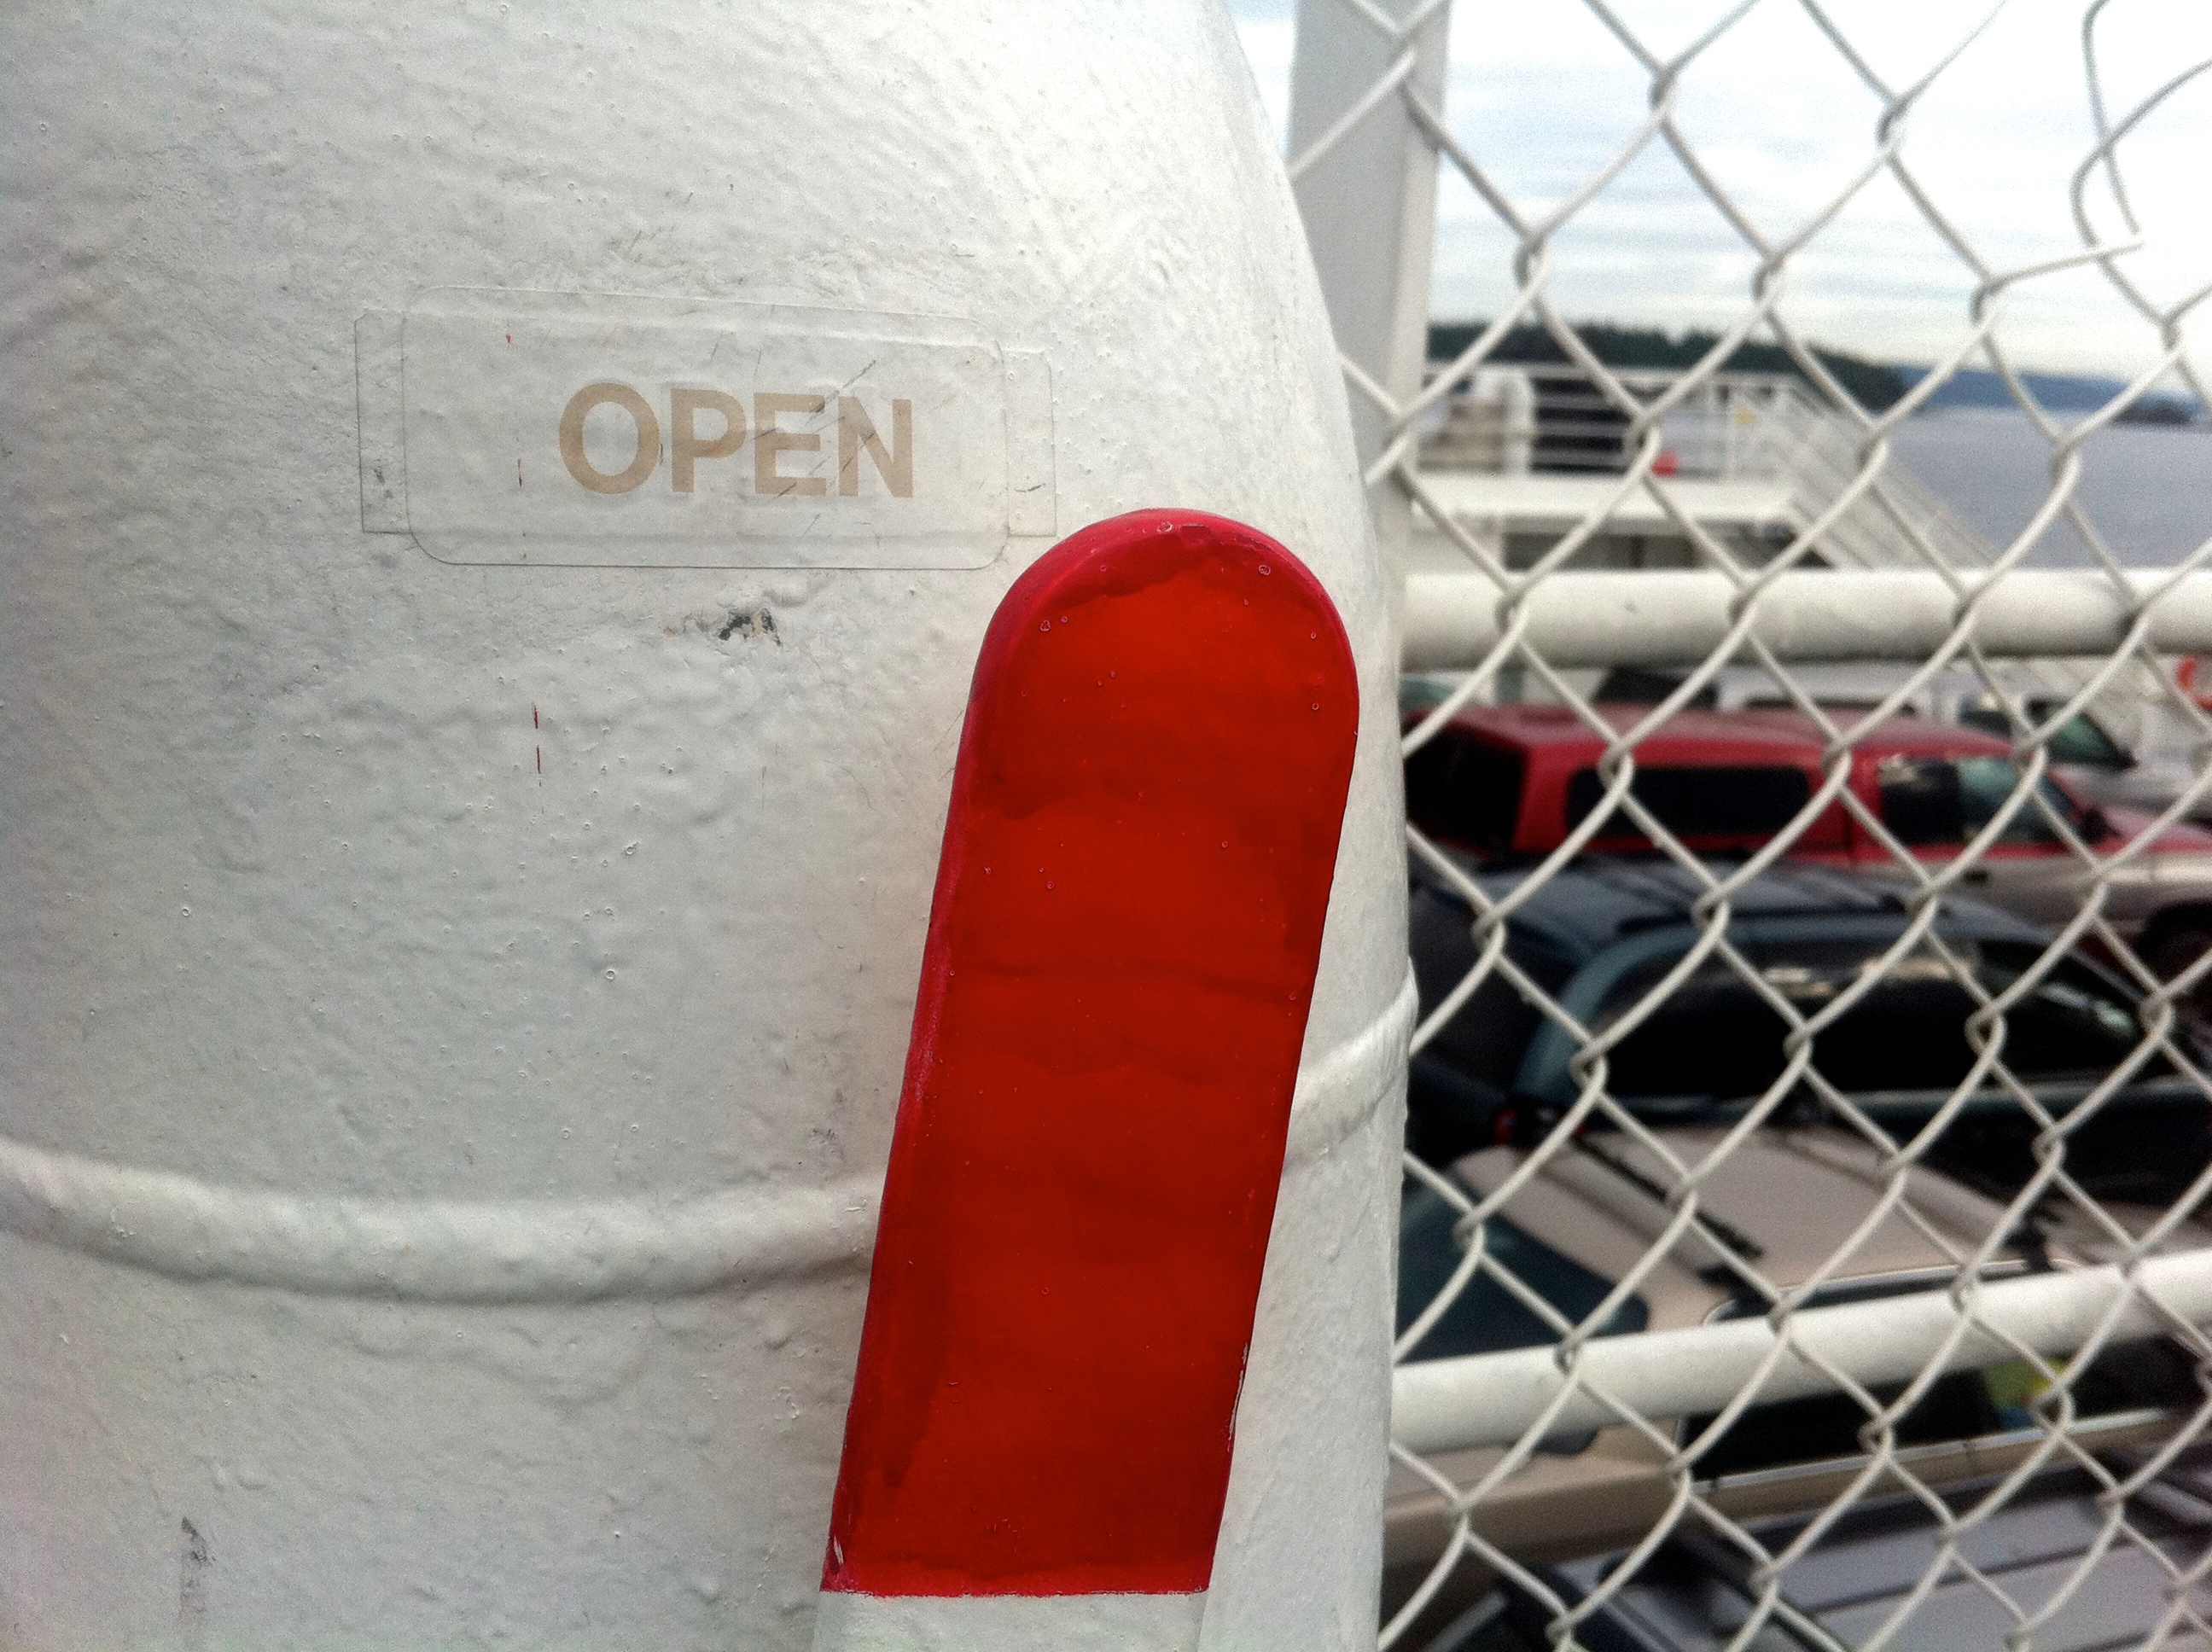
open, white, red, color, footwear, odyssey